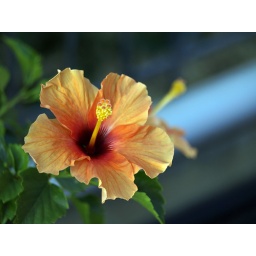
An orange pink Hibiscus growing in the 9 Muses Hotel, Scala, Kefalonia